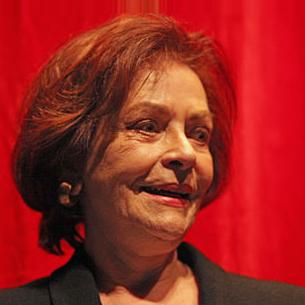
Age: 76